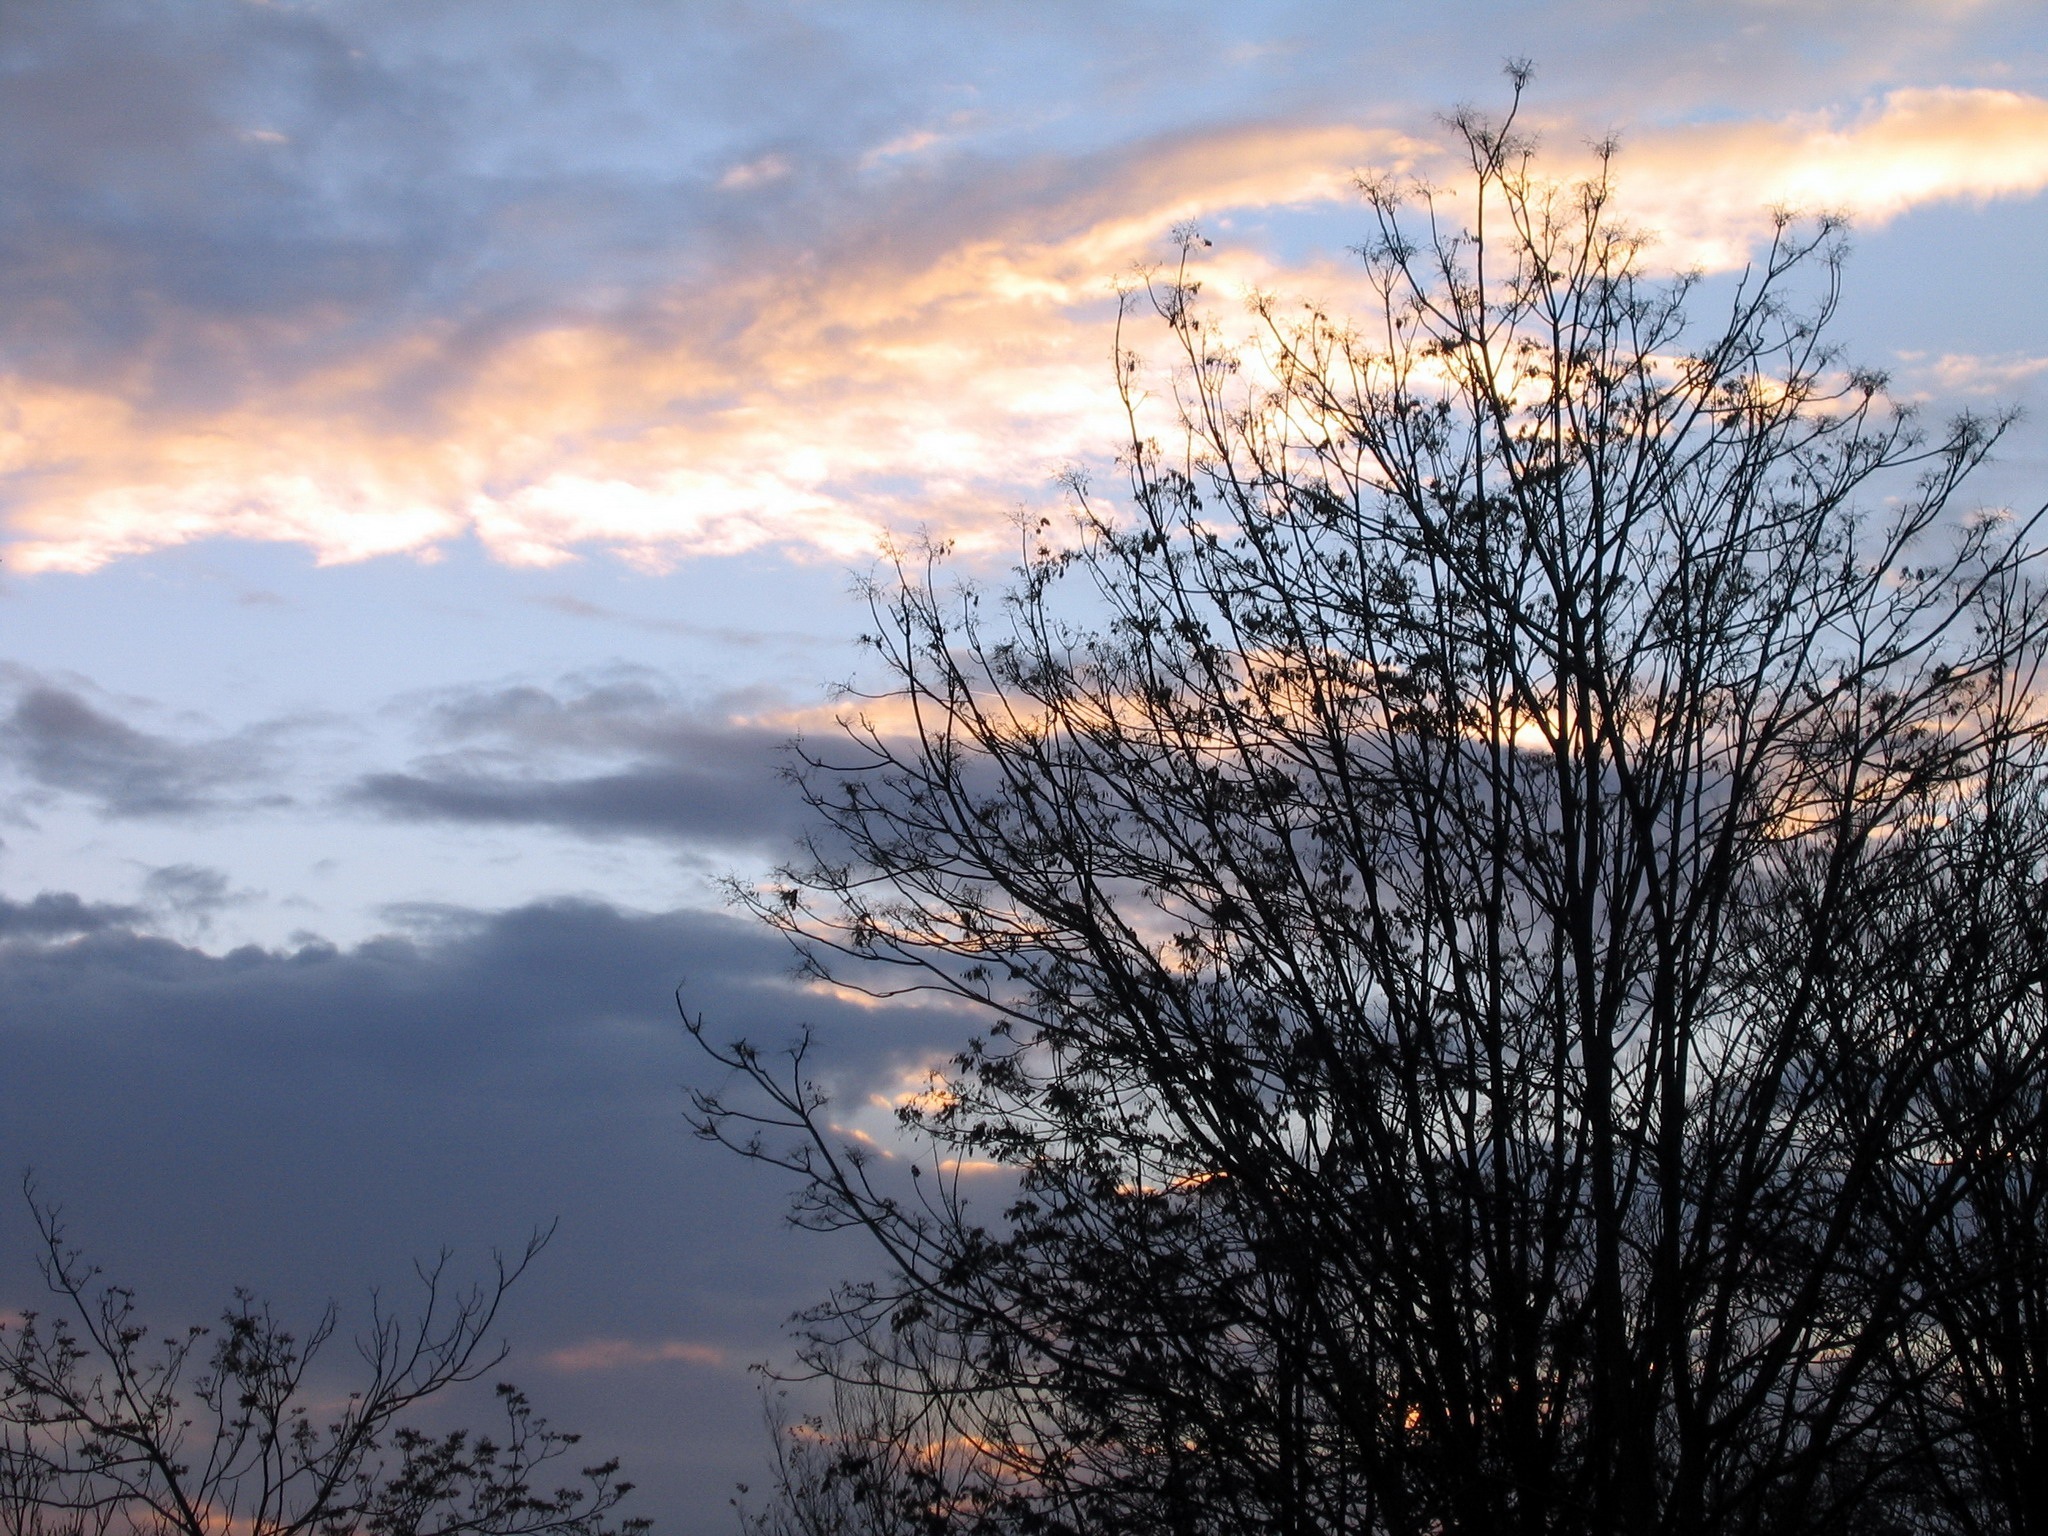
tree, nature, branch, winter, light, cloud, plant, sky, sun, sunrise, sunset, prairie, sunlight, morning, flower, frost, dawn, atmosphere, dusk, evening, reflection, autumn, season, meteorological phenomenon, atmospheric phenomenon, woody plant